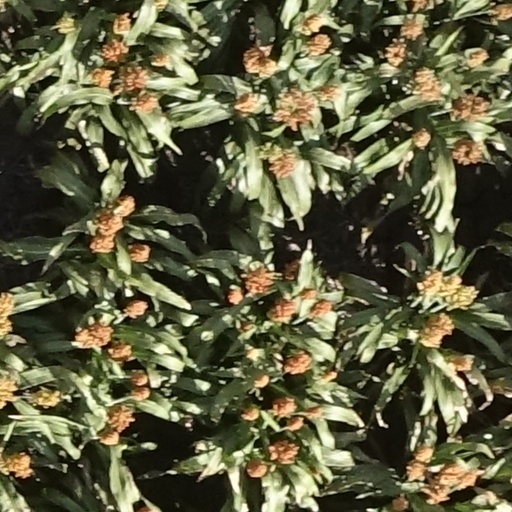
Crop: sorghum